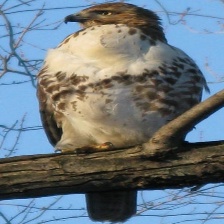
Species: RED TAILED HAWK
Scientific name: BUTEO JAMAICENSIS